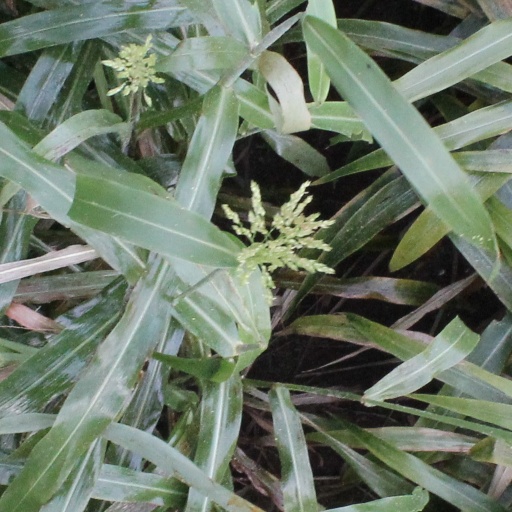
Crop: sorghum